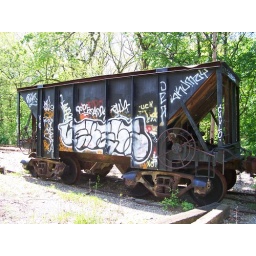
A nice graffiti-covered train car that has been sitting on some tracks near the Worthington railway museum for awhile.